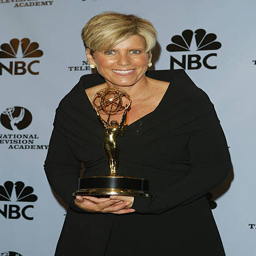
motivational speaker poses with her award for award category backstage at awards .